Punjabi festivals

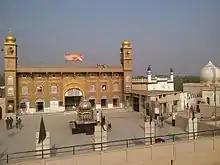
Tazia at Jama Masjid, Delhi

Traditionally, a white horse representing Ali's white Mule Duldul, is usually lead in the Muharram procession, as in Jhang, Punjab, Pakistan. Zuljanah, Tazia and Alam processions are observed in many places in Punjab, Pakistan including Sialkot, Gujranwala, Bahawalnagar, Sargodha, Bahawalpur. and Lahore.